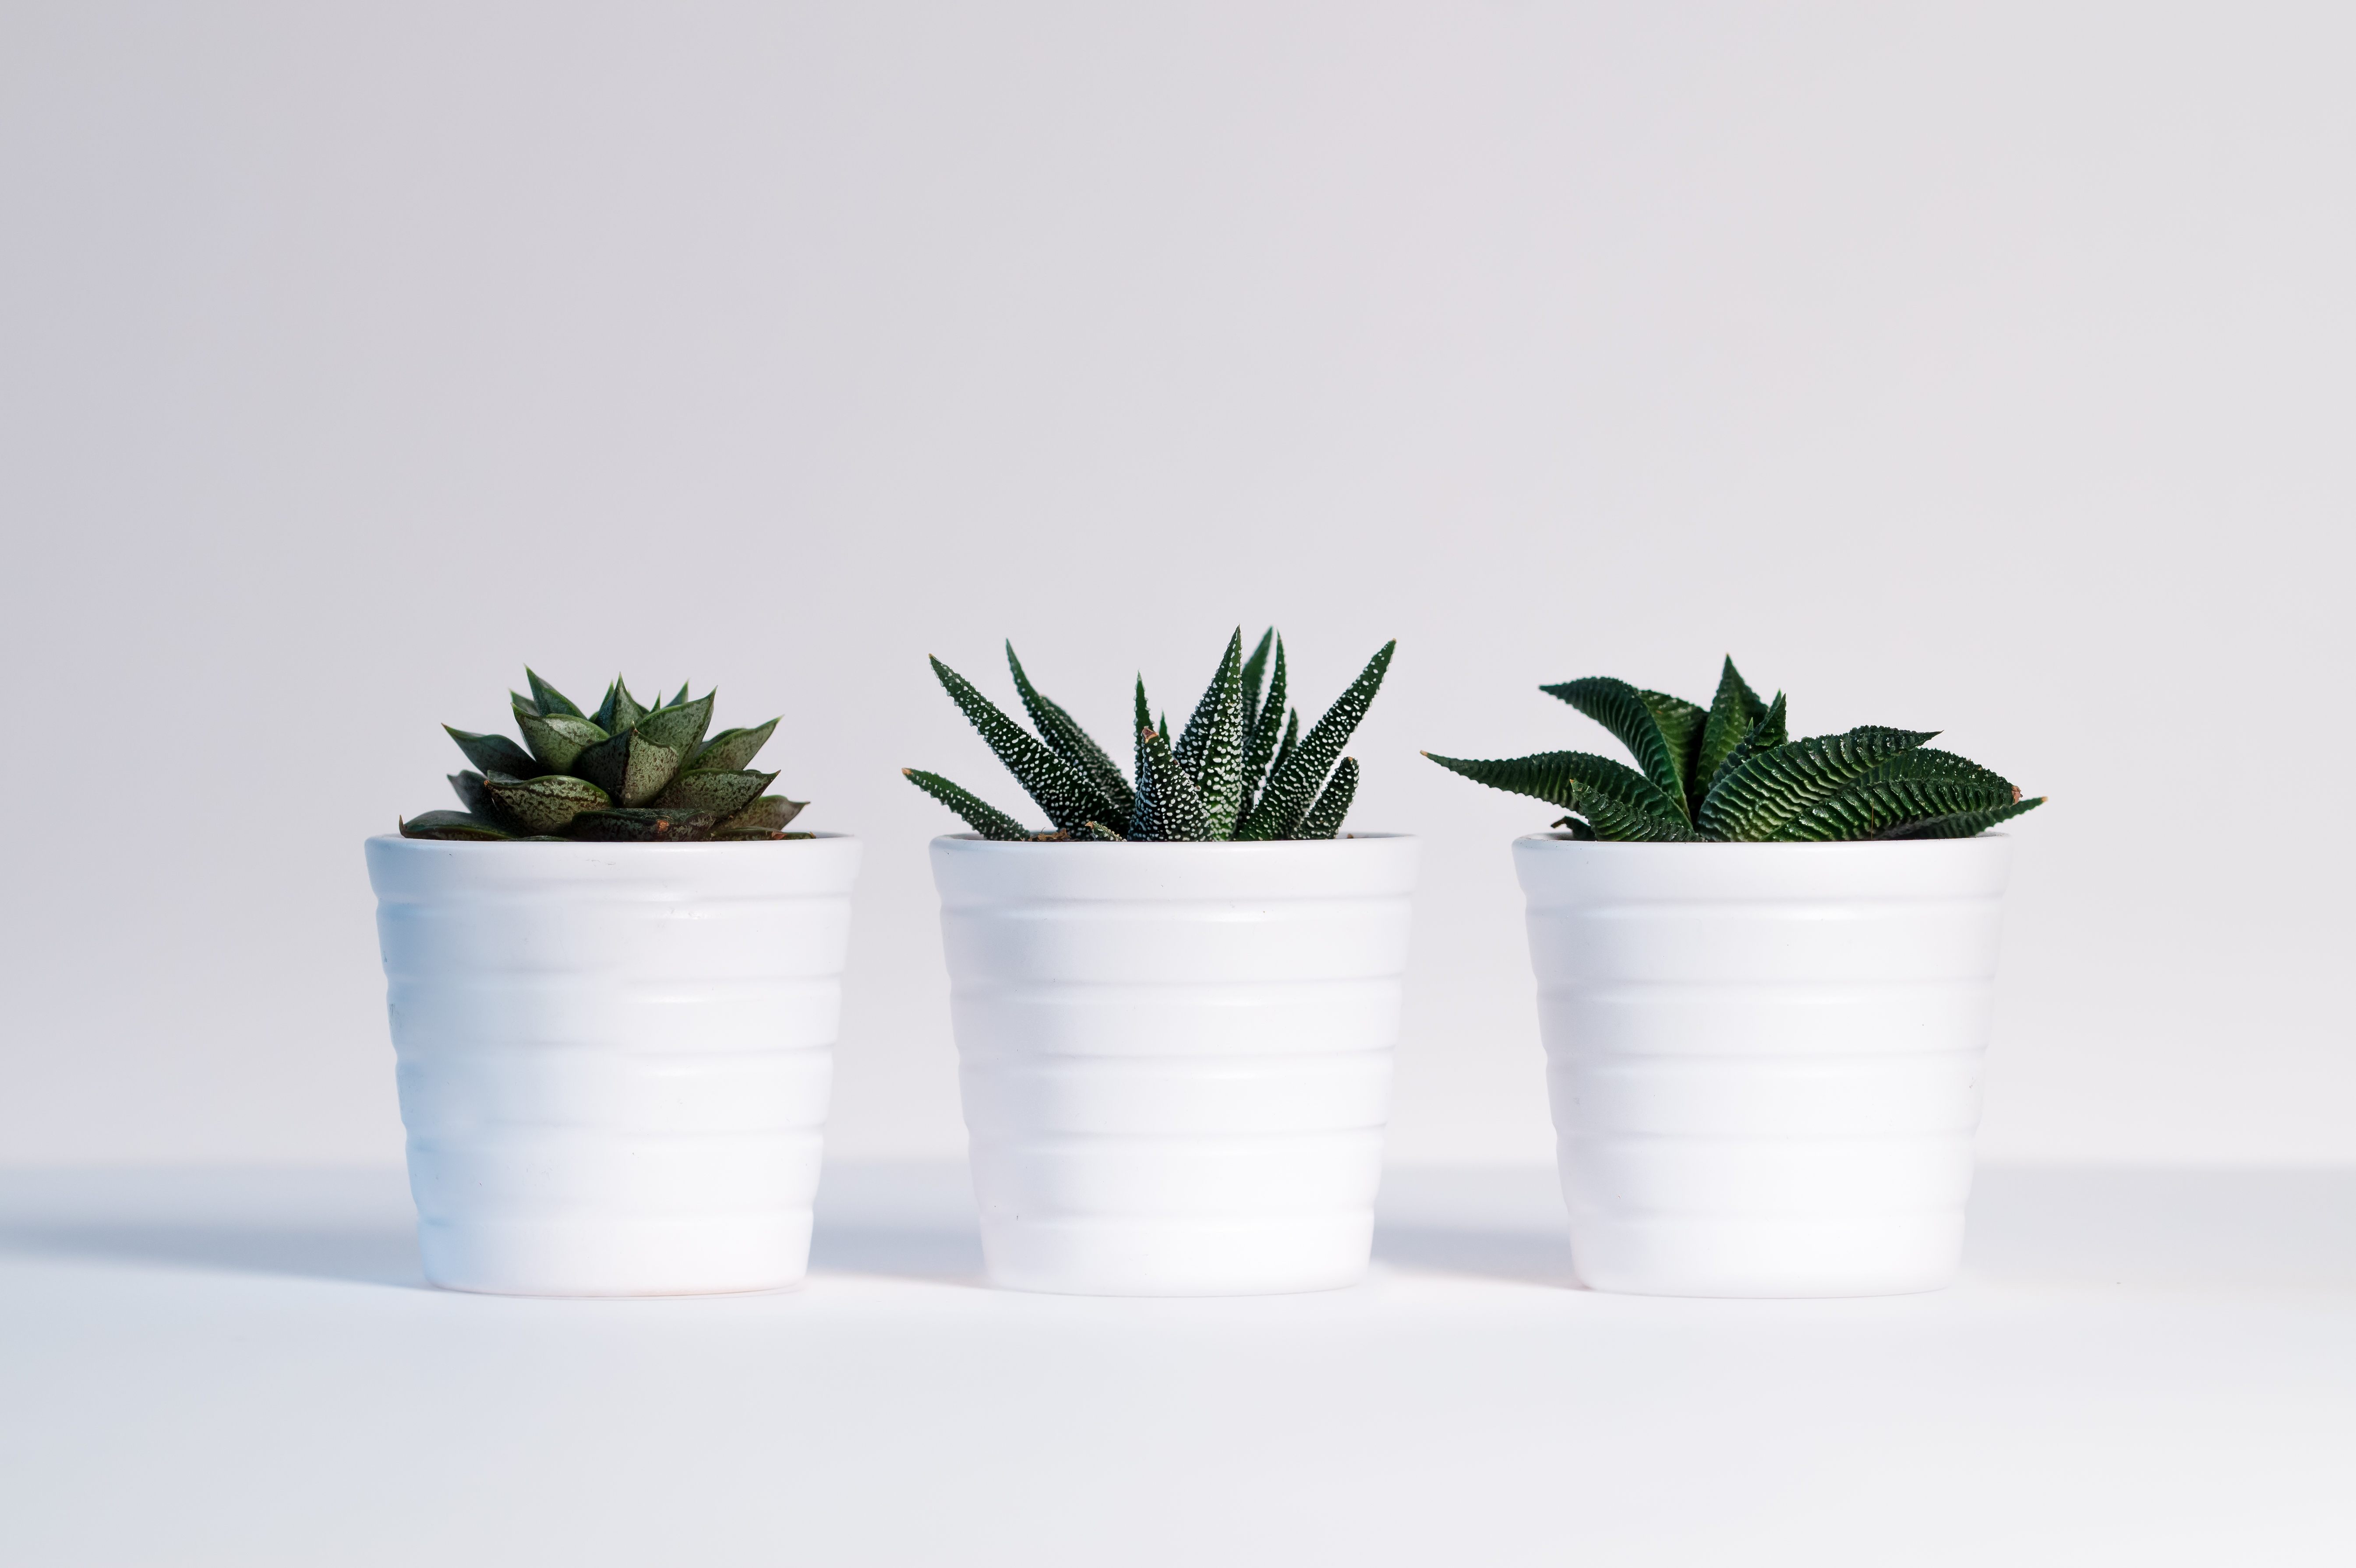
plants, green, white background, white, decoration, design, plant, succulents, background, wallpaper, flowerpot, product design, houseplant